Marcelo Arévalo

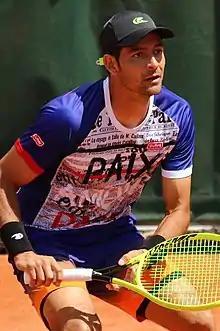
Arévalo at the 2019 French Open

Marcelo Arévalo González (born October 17, 1990) is a Salvadoran professional tennis player. He is the current world No. 1 in doubles by the ATP, achieved on 11 November 2024 and has a career-high singles ranking of No. 139, attained in April 2018, making him the highest-ranked player, male or female, across both disciplines in Salvadoran tennis history.